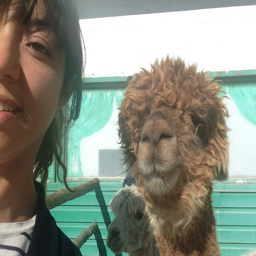
we stopped at a gas station somewhere and got to hang our with alpacas , donkeys , and another band that was on the road